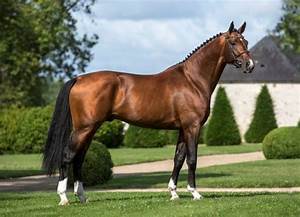
Label: horse